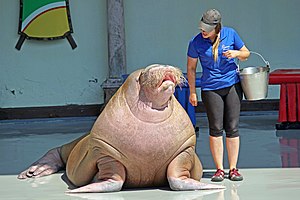
Hvalros / Relation til mennesker / Bevaring
Trænet hvalros i fangeskab i Marineland.
Hvalrossen er et havpattedyr der tilhører underordenen Pinnipedia, og lever i spredte områder omkring Nordpolen i Ishavet og i subarktiske have på den nordlige halvkugle. Hvalrossen er den eneste nulevende art i familien Odobenidae og slægt Odobenus. Arten kan opdeles i underarterne atlantisk hvalros som lever i Atlanterhavet, stillehavshvalros som lever i Stillehavet og O. r. laptevi, som lever i Laptevhavet i Ishavet.